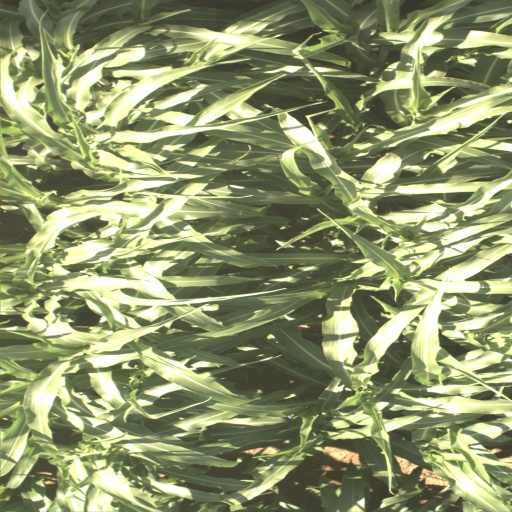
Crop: sorghum